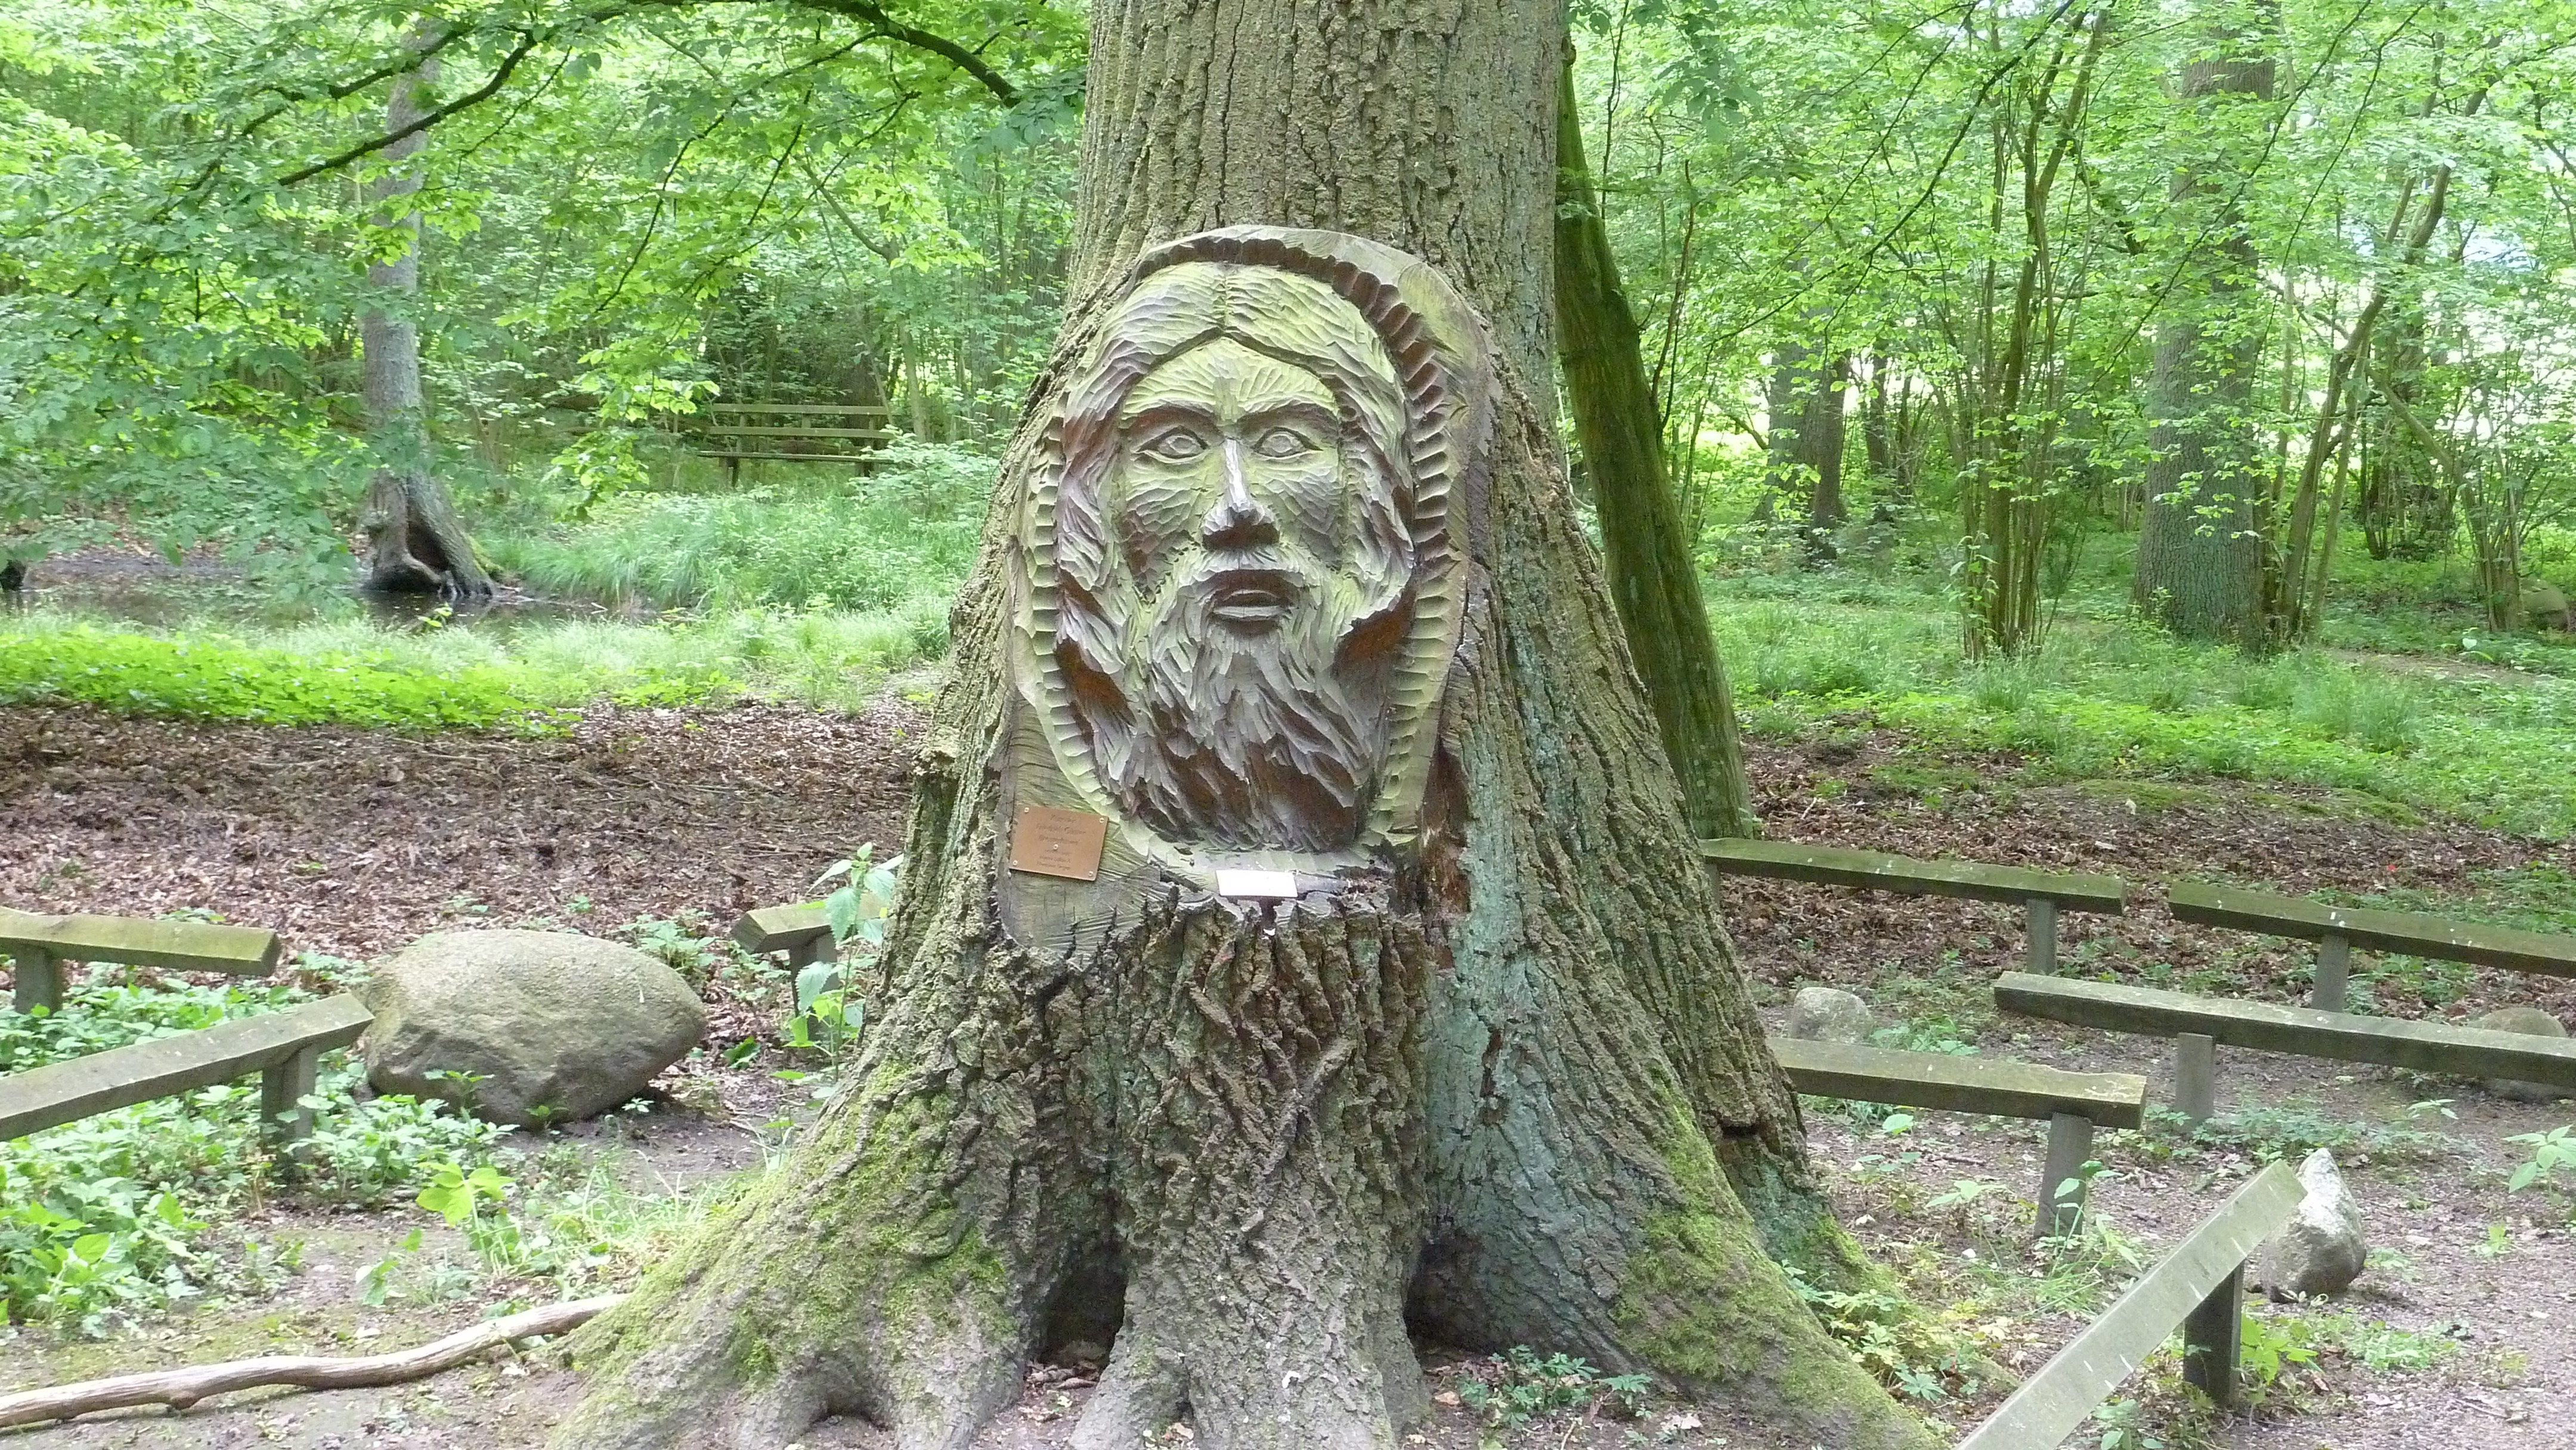
landscape, tree, nature, forest, trunk, bark, log, jungle, garden, face, sculpture, art, carving, woodland, damage, tree bark, tree face, chainsaw carving